Sky position (RA, Dec in degrees): 151.221, -0.05831
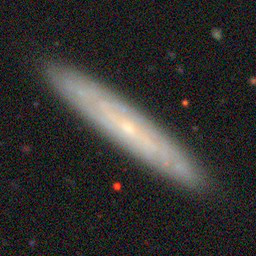
Galaxy morphology: Edge-on Galaxies without Bulge